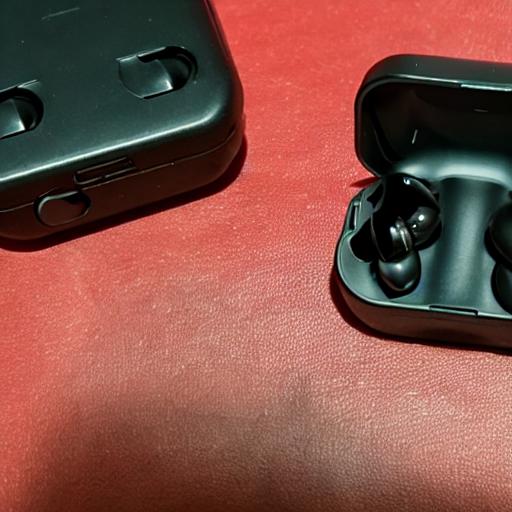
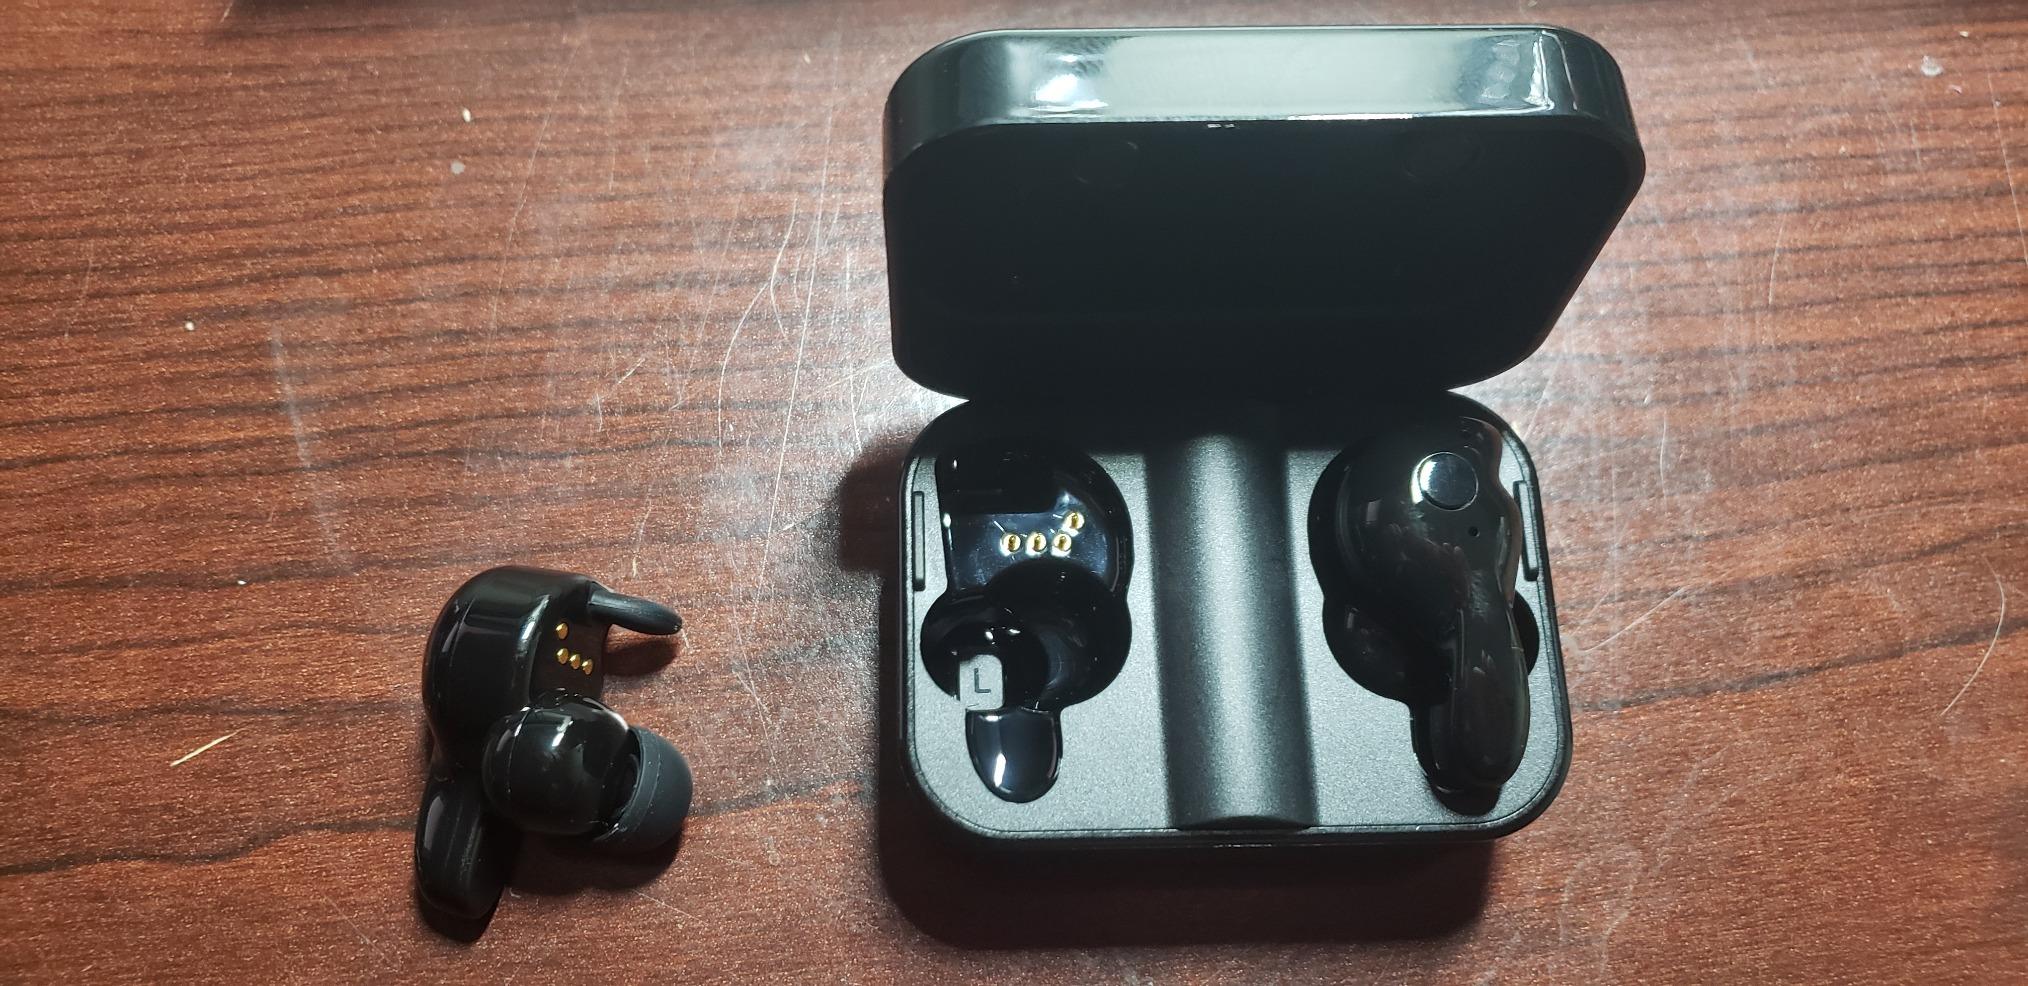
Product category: earbuds
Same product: no